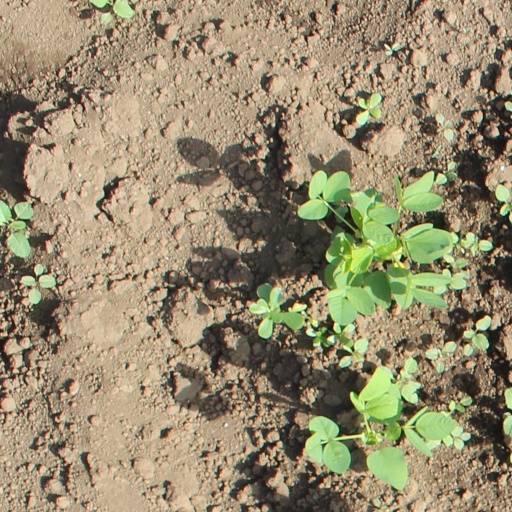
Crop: soybean